Brant Garvey

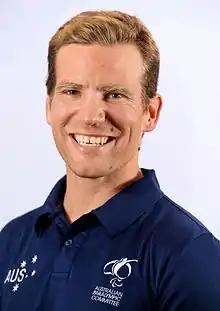
2016 Australian Paralympic team portrait

Brant Garvey (born 9 January 1985) is an Australian leg amputee paratriathlete. He represented Australia at the 2016 Rio Paralympics when paratriathlon made its debut at the Paralympics.